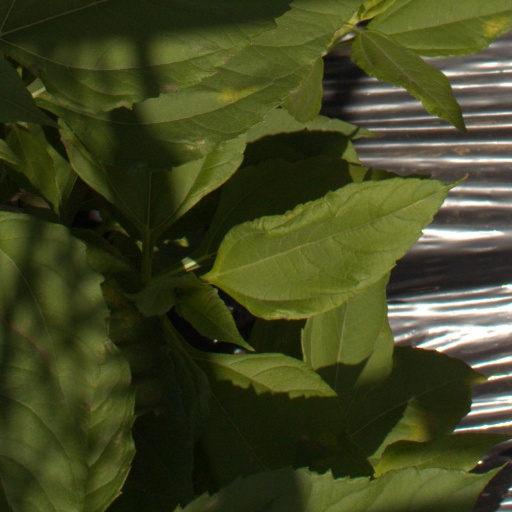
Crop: Jerusalem artichoke